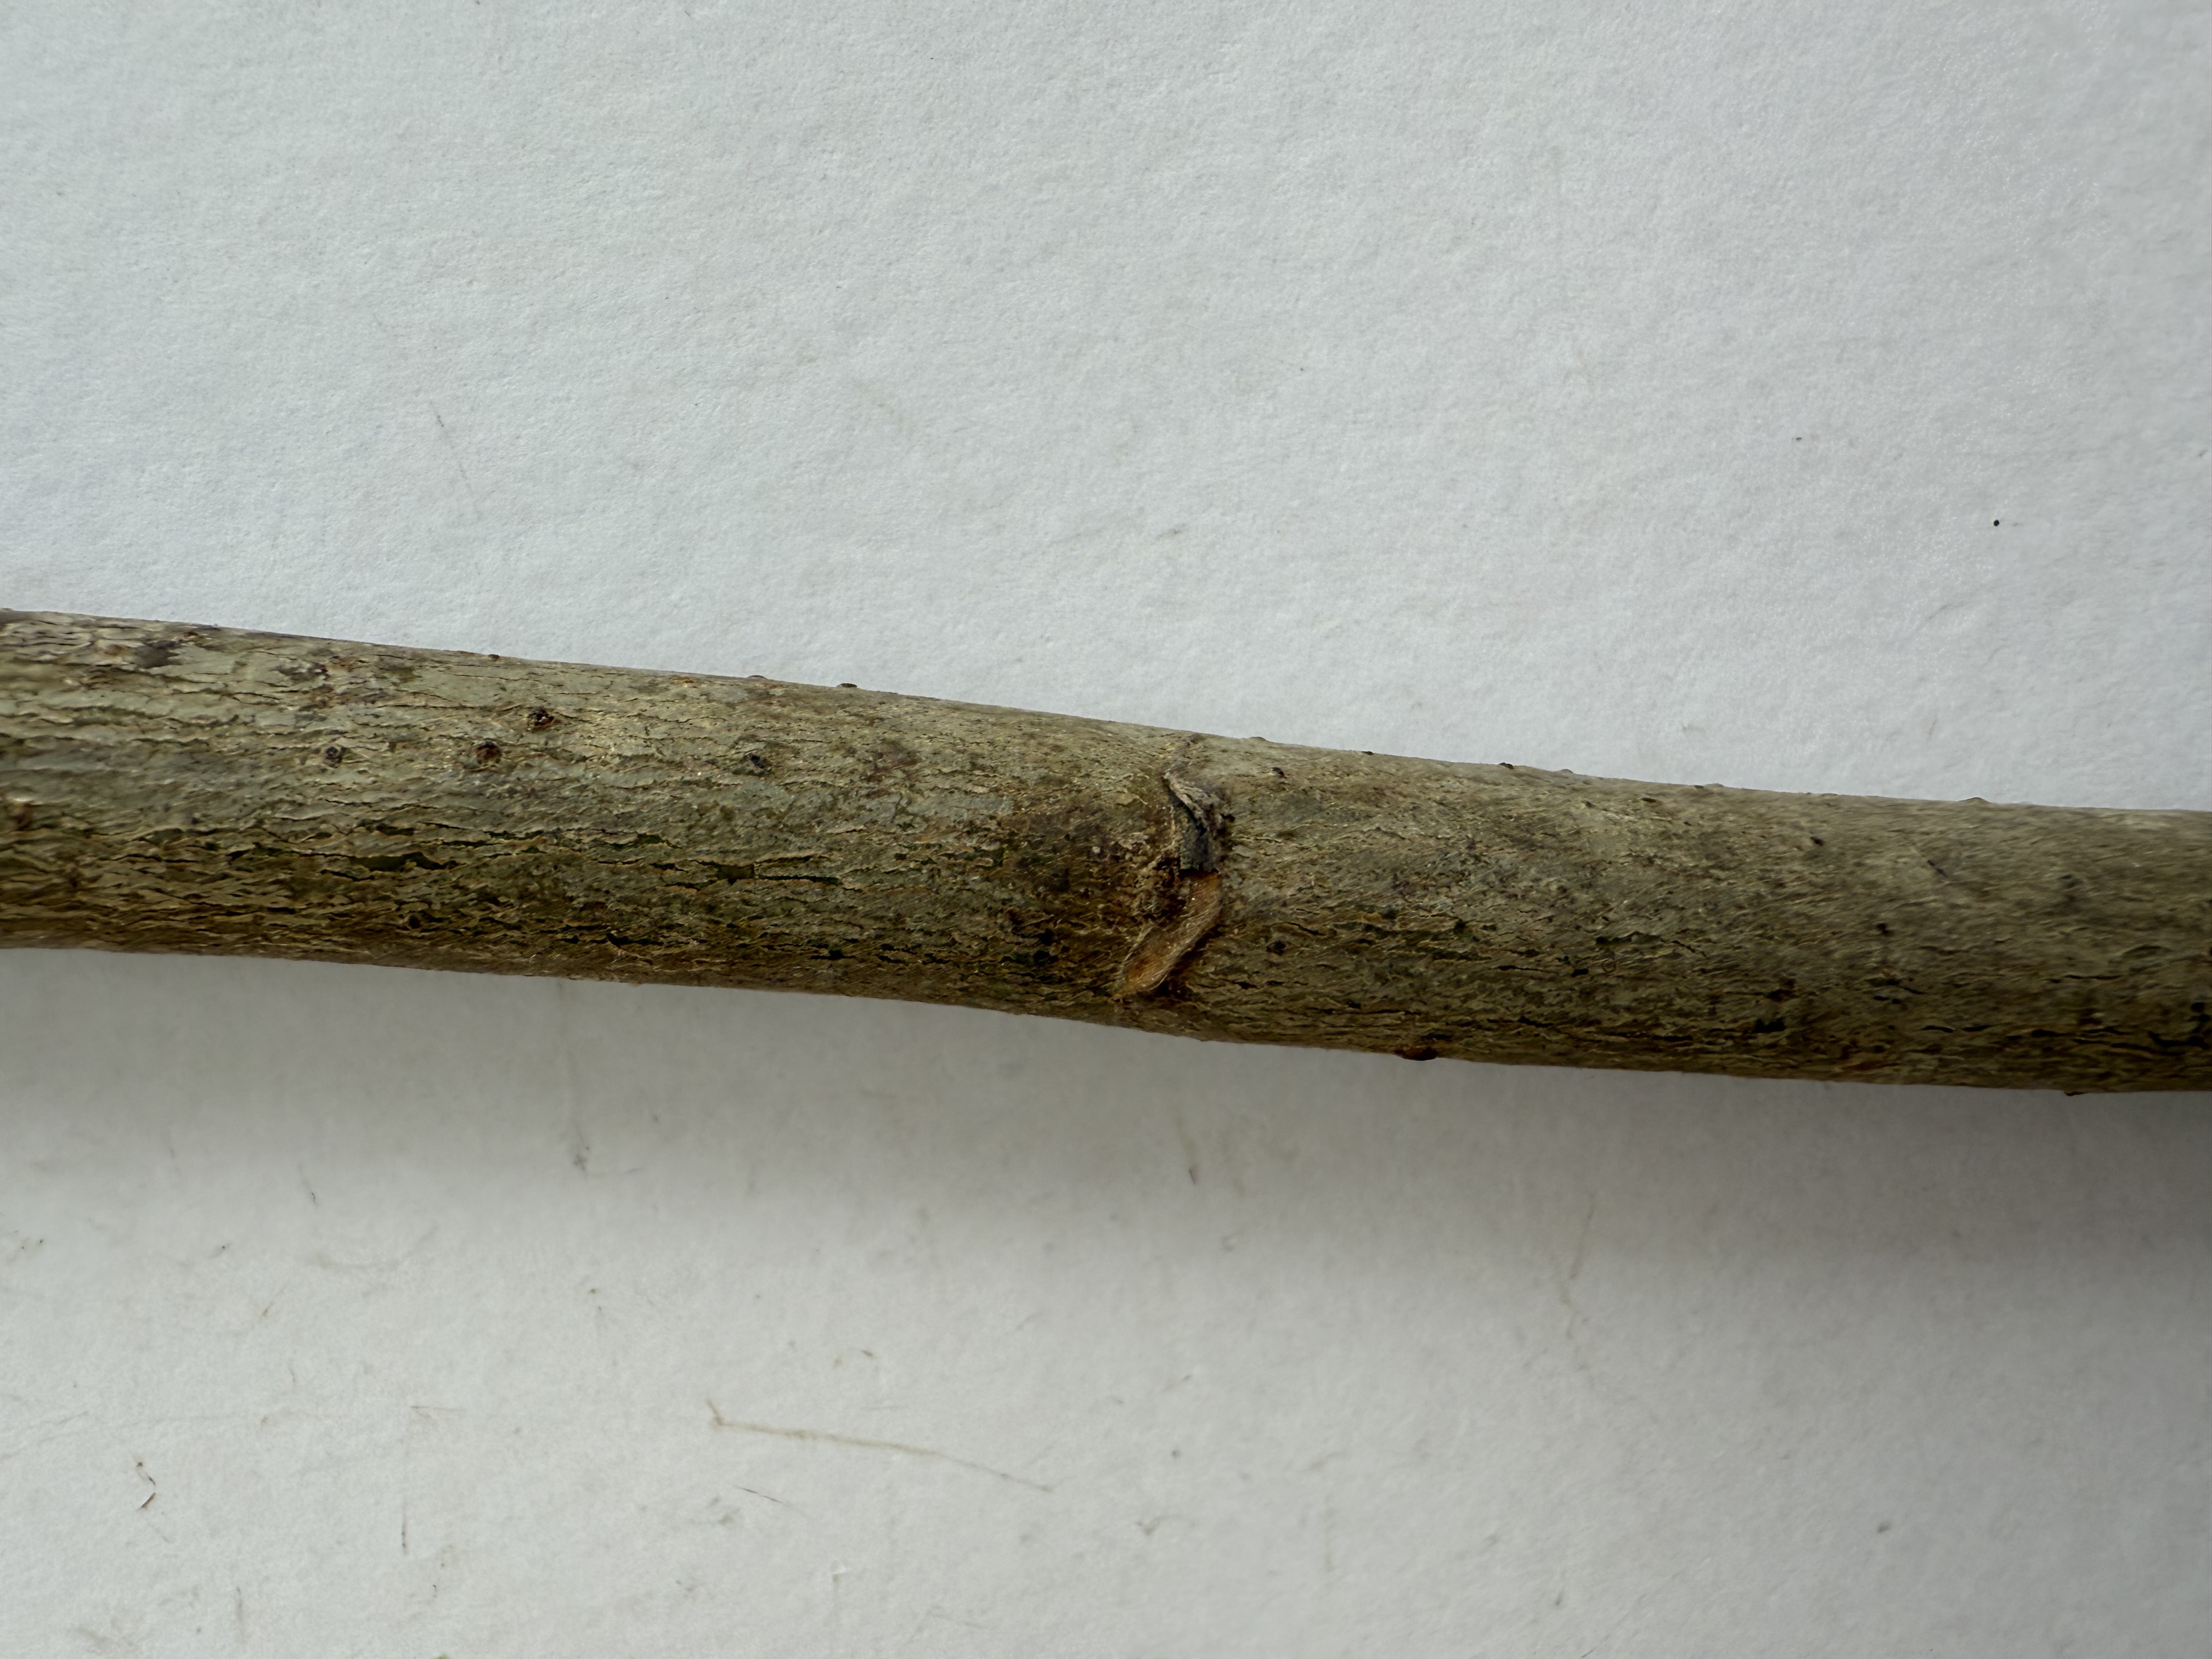
Variety: Loquat